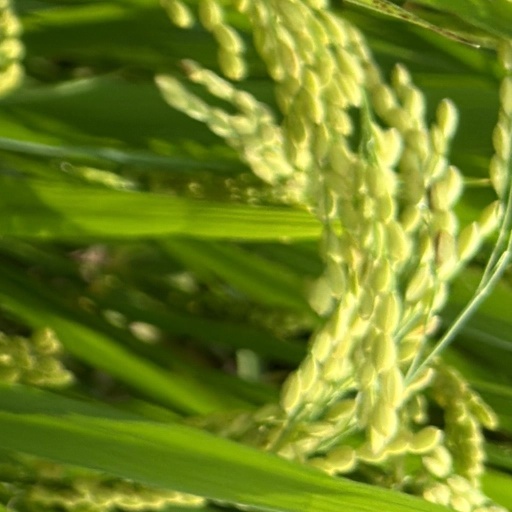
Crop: rice